McGurk's Bar bombing

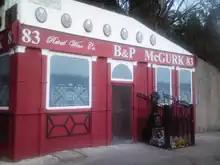
A mock-up of the original bar erected close to its original location, December 2011

For the RUC, the location of the bomb (whether it exploded inside or outside) became the key to finding who was responsible. However, investigators (both RUC and British Army) were unsure and gave conflicting opinions.